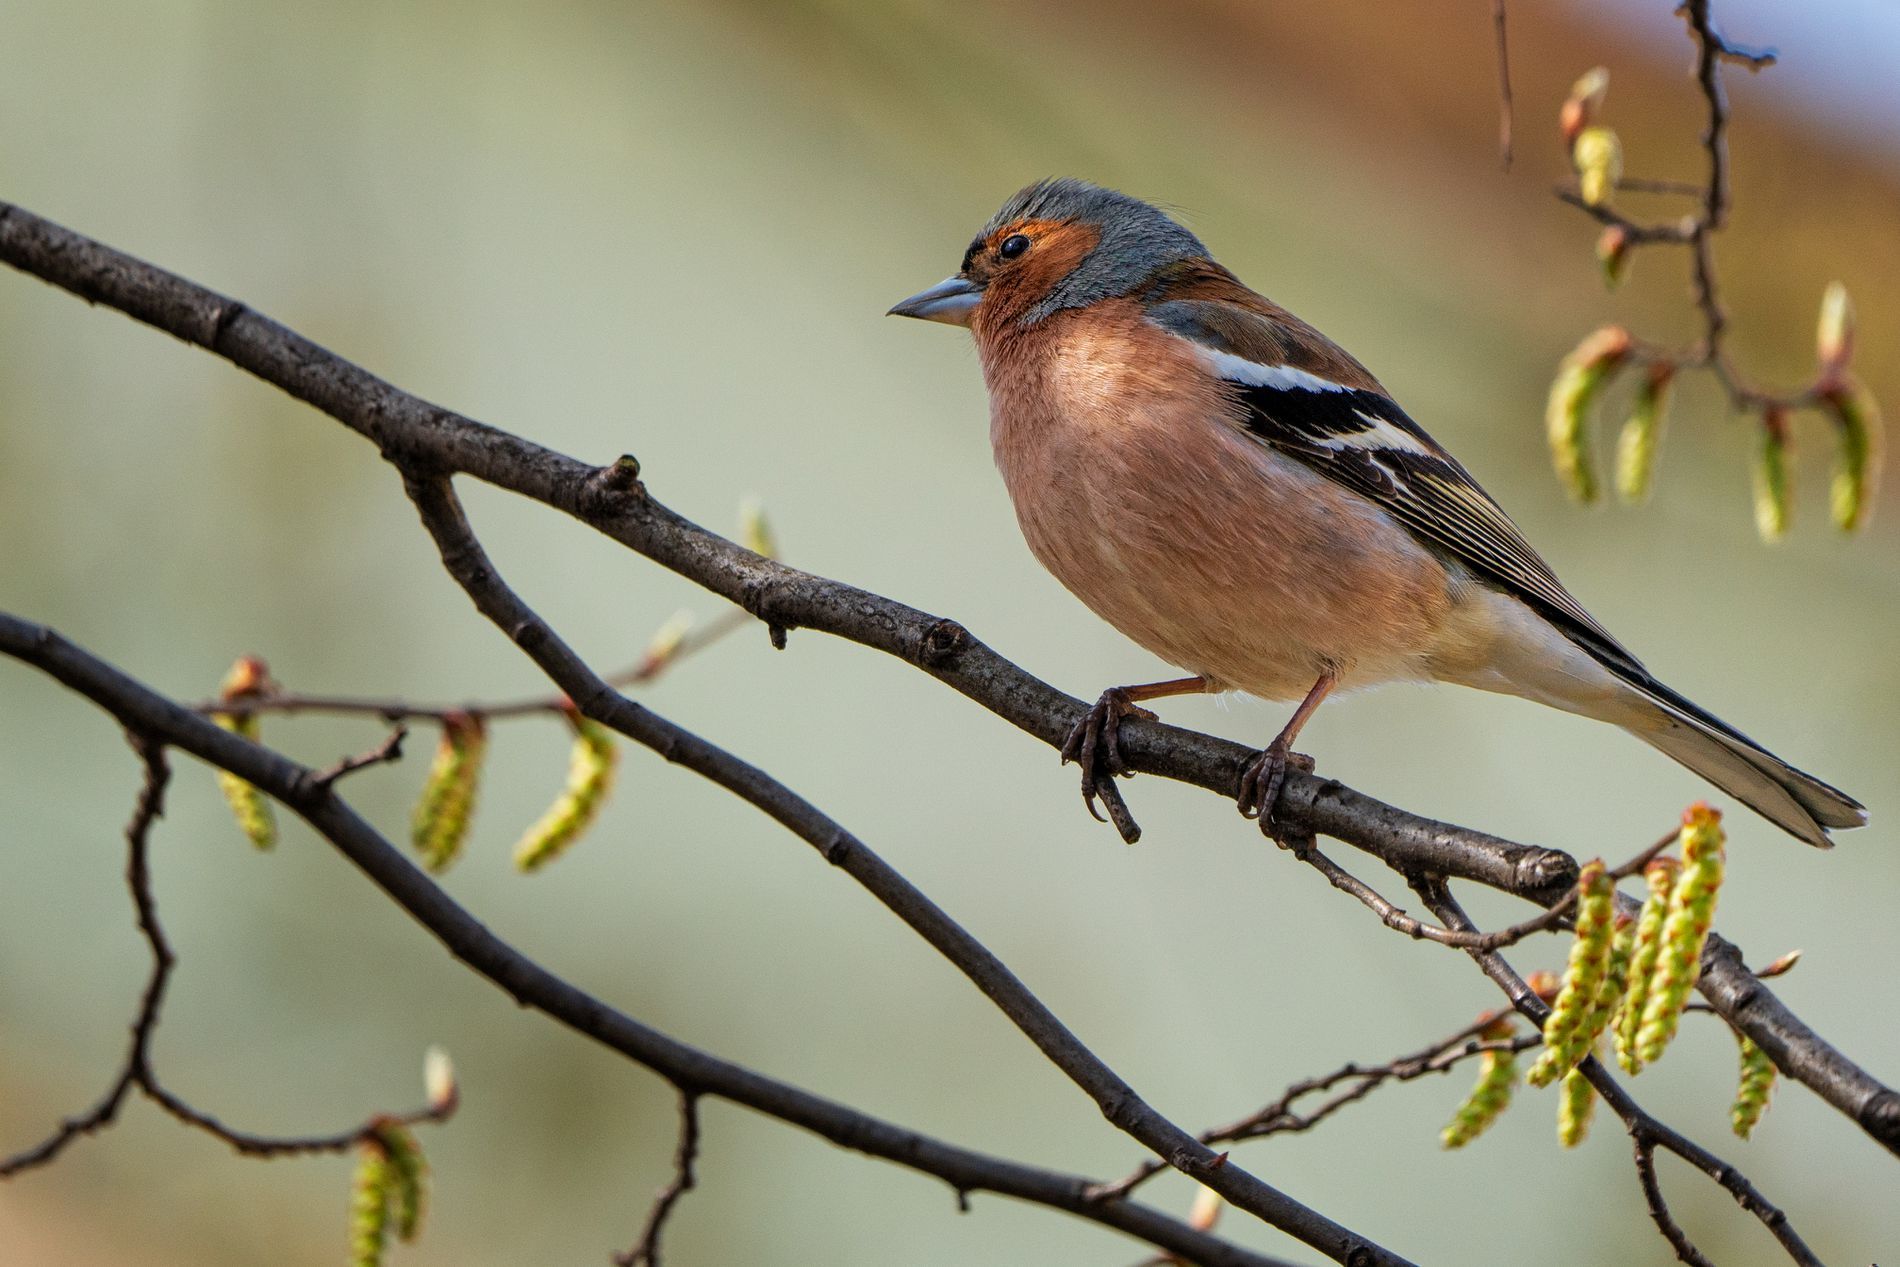
A Cute Creature.
A small bird standing on a thin branch in natural daylight. The background is blurry with shades of green, giving the impression of natural tranquility.
The photo shows a small, colorful bird perched on slender branches. The background is blurry with shades of green, giving a sense of natural tranquility. The side angle of the shot highlights the details of the brown, orange, and black feathers. The lighting is soft and natural, reflecting a calm spring atmosphere.
Labels: Animal, Bird, Finch, Beak, Jay, Anthus, Wren, Sparrow, Bee Eater, background, branch, branches